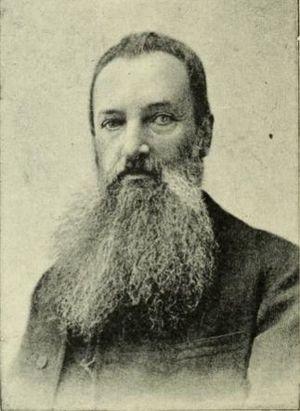
Liste des administrateurs puis des vice-gouverneurs généraux de l'État indépendant du Congo et des gouverneurs généraux du Congo belge.
Camille Janssen, né à Liège le 5 décembre 1837 et mort à Bruxelles le 18 avril 1926, est un des premiers pionniers de l'État indépendant du Congo. Il succède en 1886 à Sir Francis Walter de Winton et devient le deuxième administrateur général de cet État.